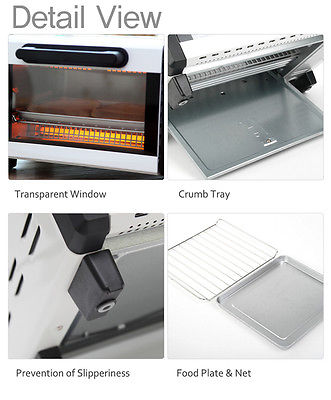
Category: toaster